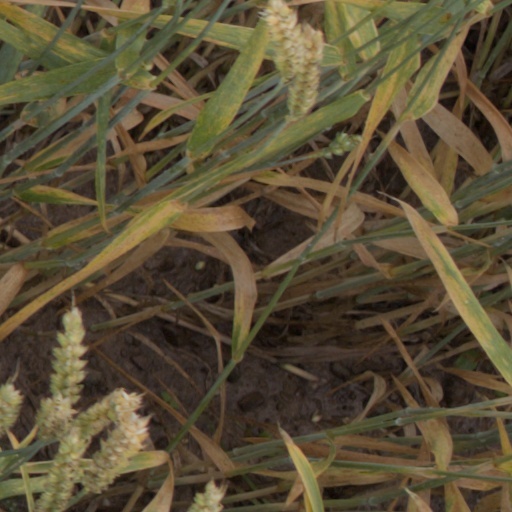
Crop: wheat